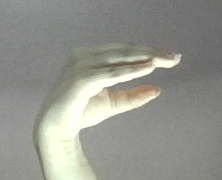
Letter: jeem